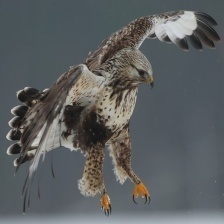
Species: ROUGH LEG BUZZARD
Scientific name: BUTEO LAGOPUS